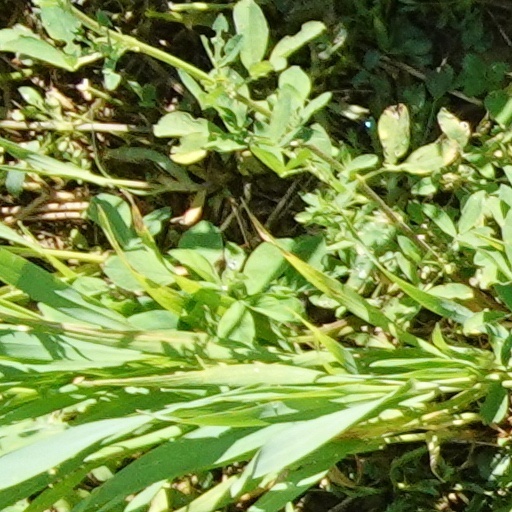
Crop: wheat